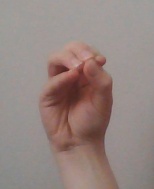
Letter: ha